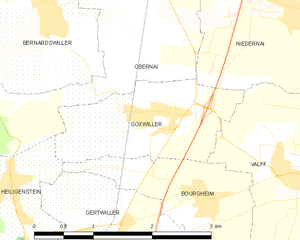
Carte des communes françaises